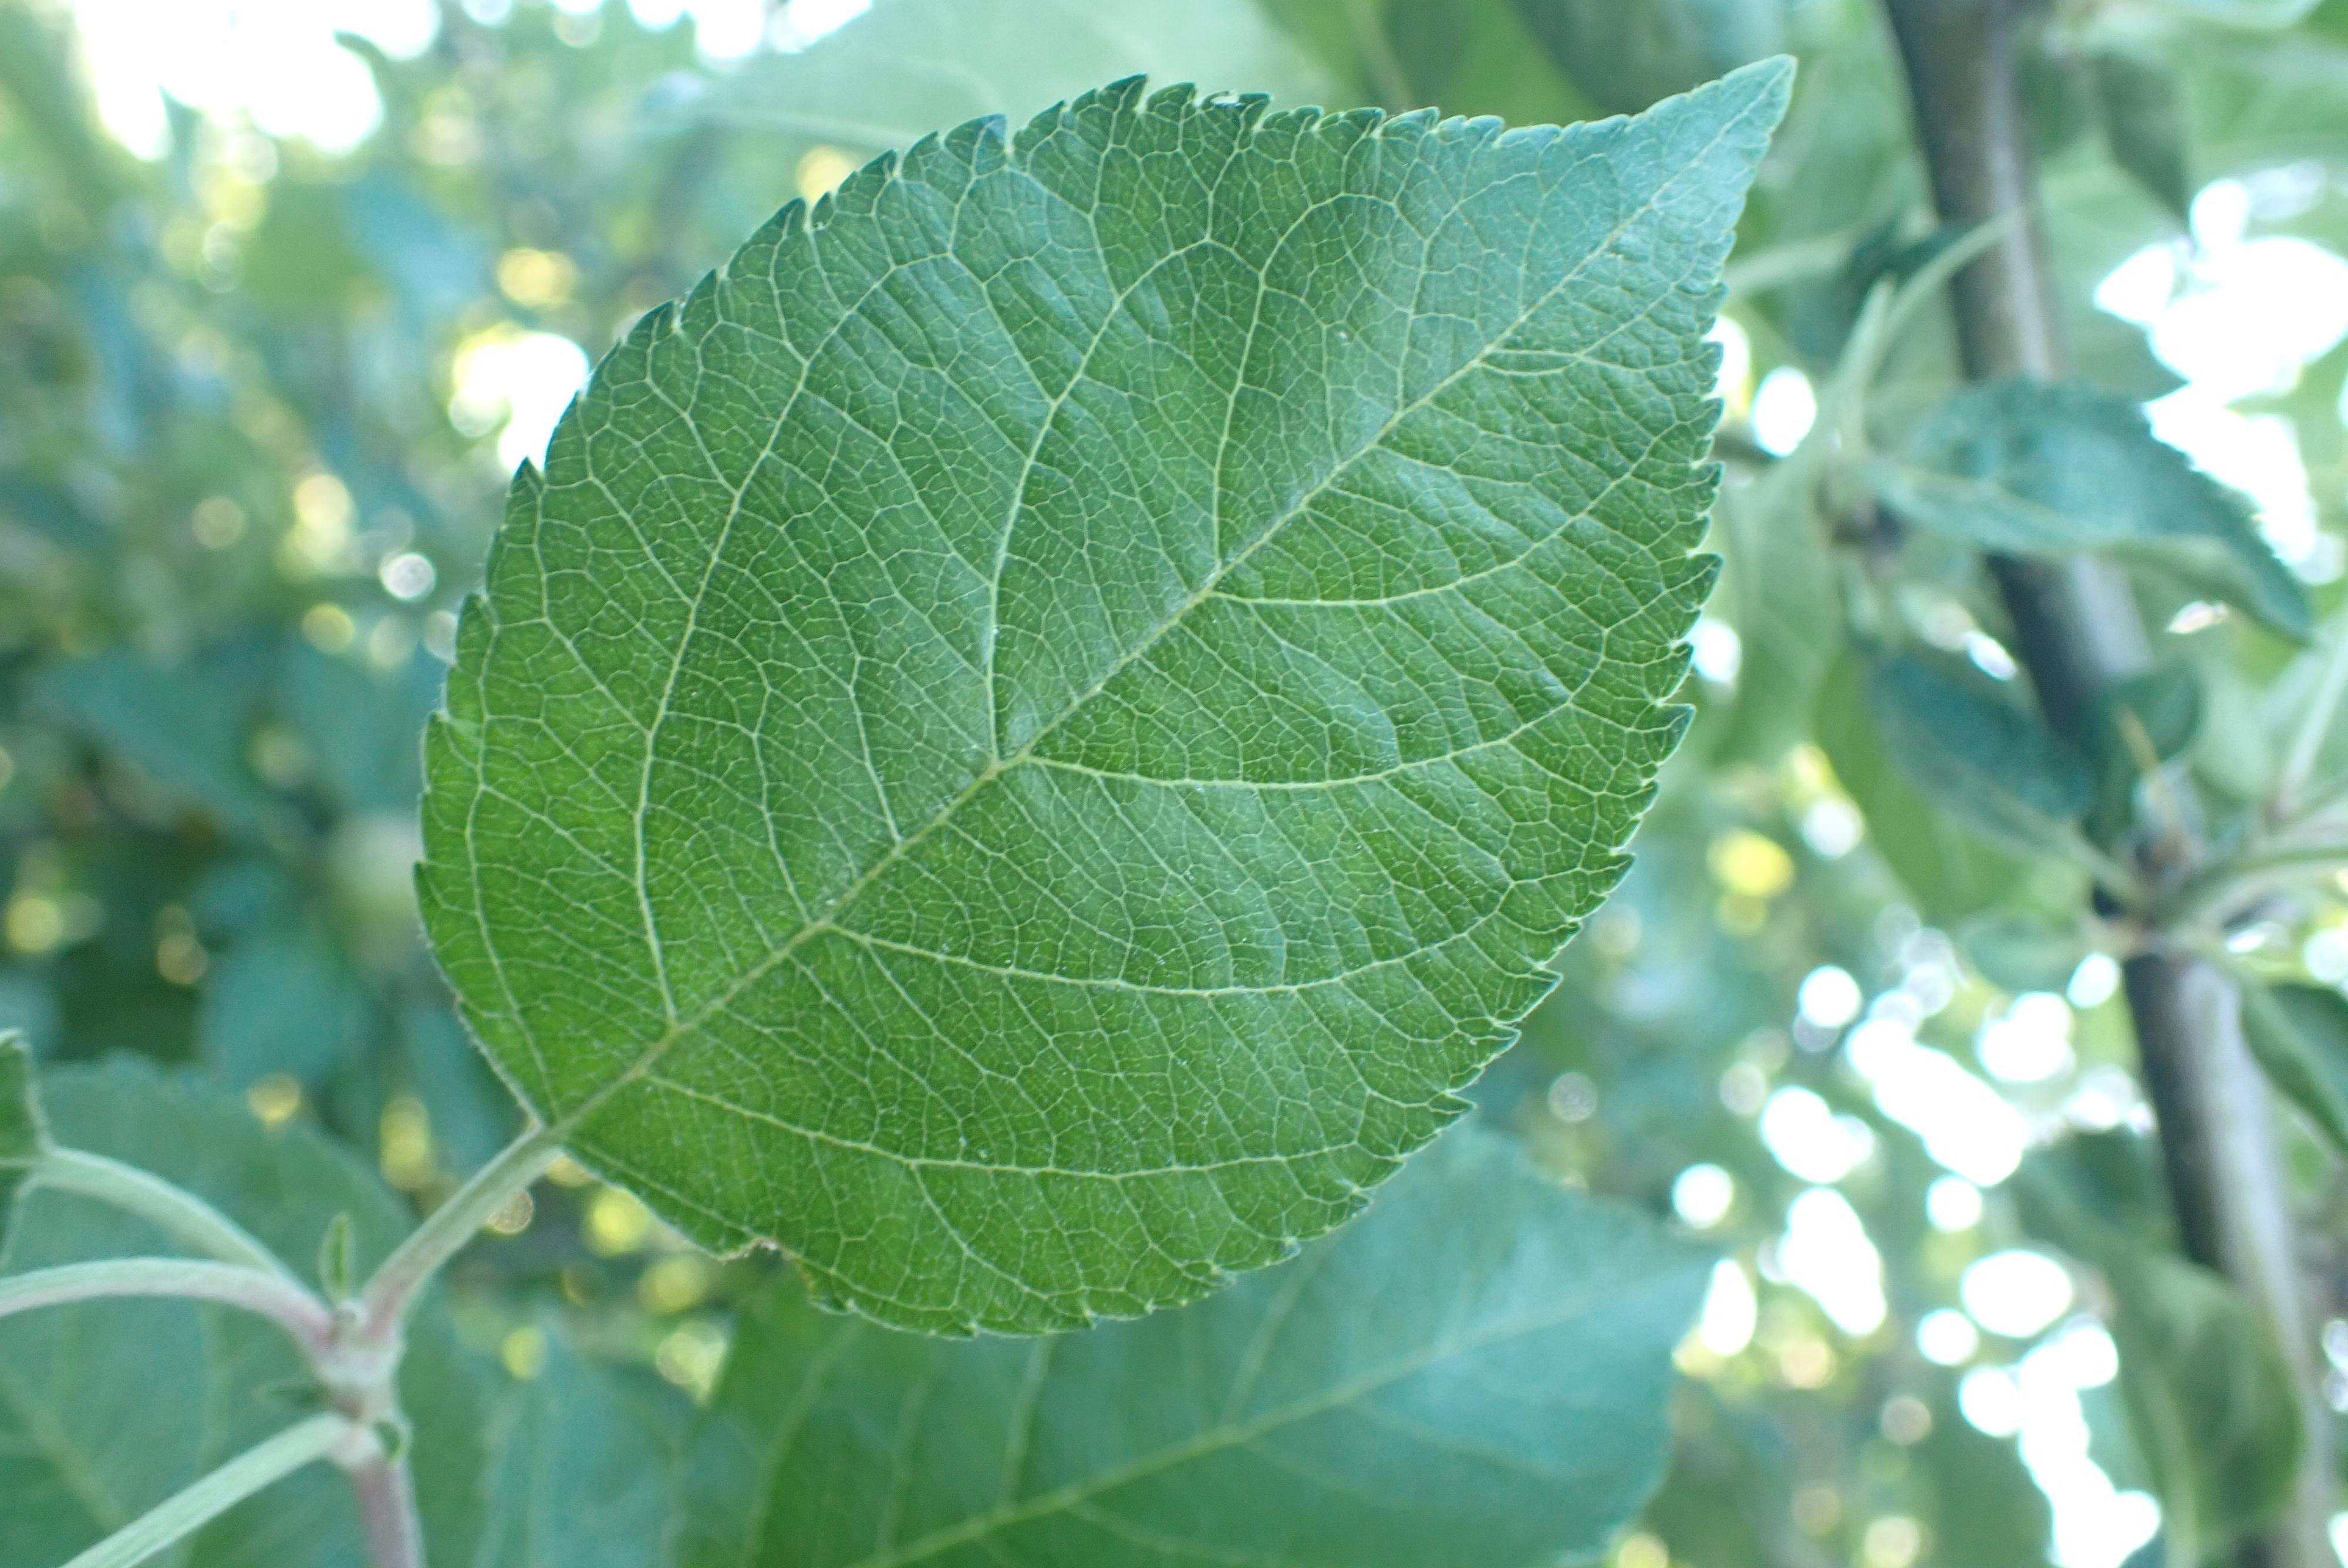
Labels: healthy